House of Orléans-Braganza

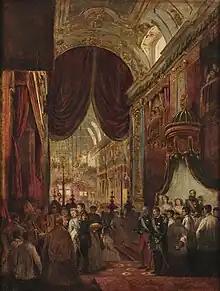
Wedding of Princess Isabel of Braganza and Prince Gaston of Orléans in the Imperial Chapel, 15 October 1864.

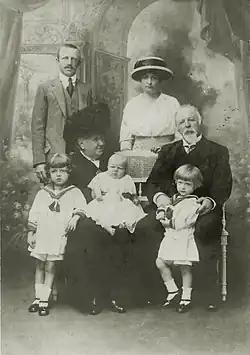
Isabel and Gaston with their son Prince Luís, his wife Princess Maria di Grazia, and children in the Château d'Eu, 1913

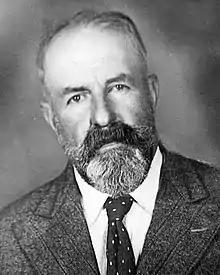
Pedro de Alcântara, Prince of Grão-Pará, styled Prince Imperial of Brazil from the death of his grandfather Pedro II in 1891, to his renunciation in 1908. He was again styled as Prince of Grão-Pará for life.

In 1864, the Emperor Pedro II of Brazil was looking for a match to his daughters. The Emperor's sister, Princess of Joinville suggested her nephews, Prince Gaston, Count of Eu, and Prince Ludwig August of Saxe-Coburg and Gotha, both grandsons of King Louis Philippe of France, as suitable choices for the imperial princesses. The two young men traveled to Brazil in August 1864 so that the prospective brides and grooms could meet before a final agreement to the marriage. Isabel and Leopoldina were not informed until Gaston and August were mid-Atlantic. Arriving in early September, Gaston described the princesses as "ugly", but thought Isabel less so than her sister. For her part, Isabel in her own words "began to feel a great and tender love" for Gaston. The two couples: Gaston and Isabel; August and Leopoldina; were engaged on 18 September. On 15 October 1864 at Rio de Janeiro, Prince Gaston married Isabel, Princess Imperial of Brazil and heiress of the Empire.